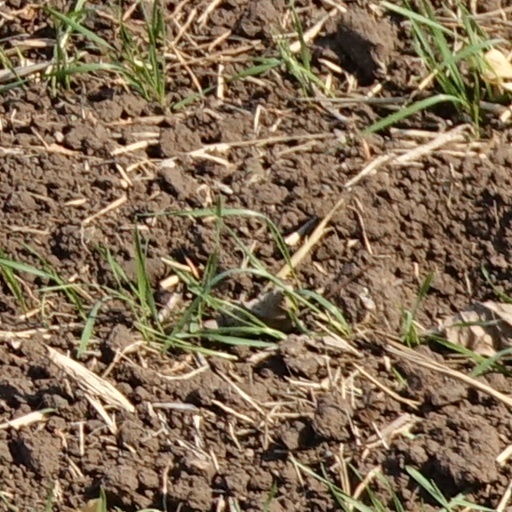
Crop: wheat